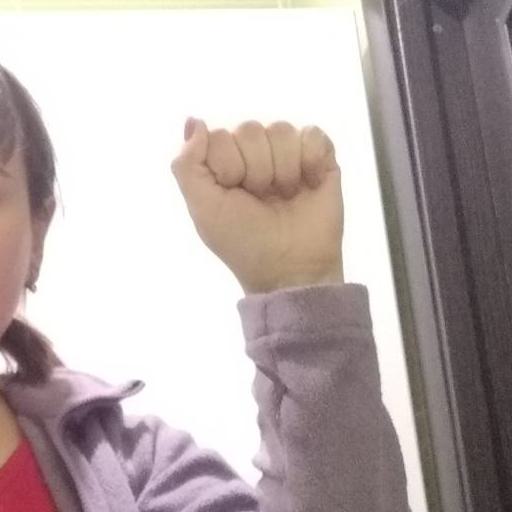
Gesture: fist